Battle of Savenay

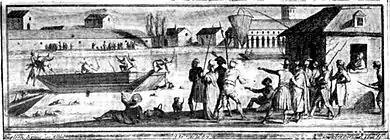
The drownings at Savenay during the War in the Vendée, 1793

The Bignon Commission which arrived during the day was given the task of judging the prisoners. The commission worked for 3 days and ordered the execution of all the Vendéen combatants caught bearing arms. The executions started that same evening and lasted eight days, but the number executed is unknown. According to official statistics, they numbered 662, but there are doubts as to whether or not this number only reflects those executed during the 3 first days. The "représentant en mission" Benaban wrote that more than 2,000 were shot. Similarly, General François Carpantier boasted that he had 1,500 people executed. The 1,679 women and children were sent to prisons in Nantes. Some officers, such as Kléber and Savary, asked Carrier to spare them, but Carrier refused to listen and had them all shot or drowned.